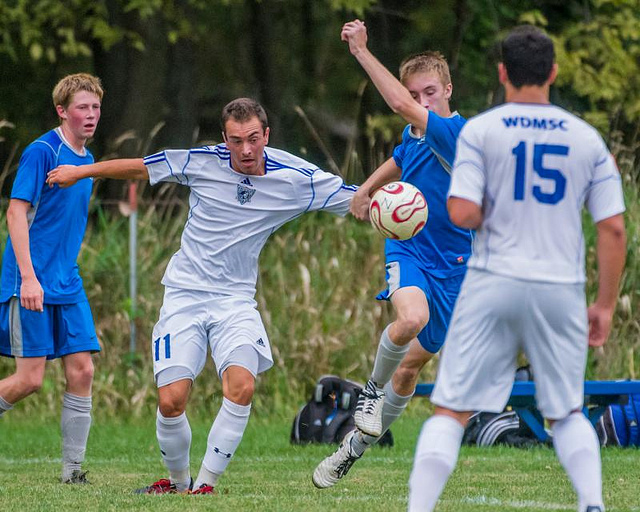
các cầu thủ bóng đá đang thi đấu ở trên sân